Effects (film)

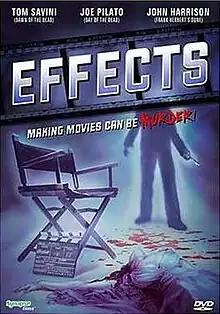
Synapse Films DVD cover

Effects (also released as The Manipulator) is an American horror film directed by Dusty Nelson. The film premiered on November 9, 1979, but did not receive a wide release until October 2005, when it received an official DVD release by Synapse Films. It features make-up effects by horror FX legend Tom Savini, who also appears in the film.